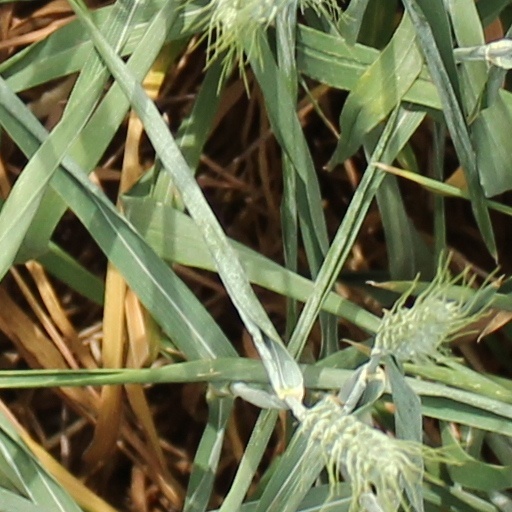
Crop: wheat